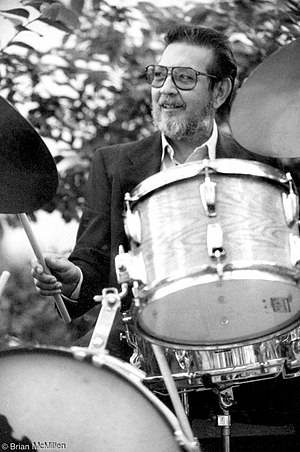
Vernel Fournier
Vernel Anthony Fournier var en amerikansk jazz-trommeslager.